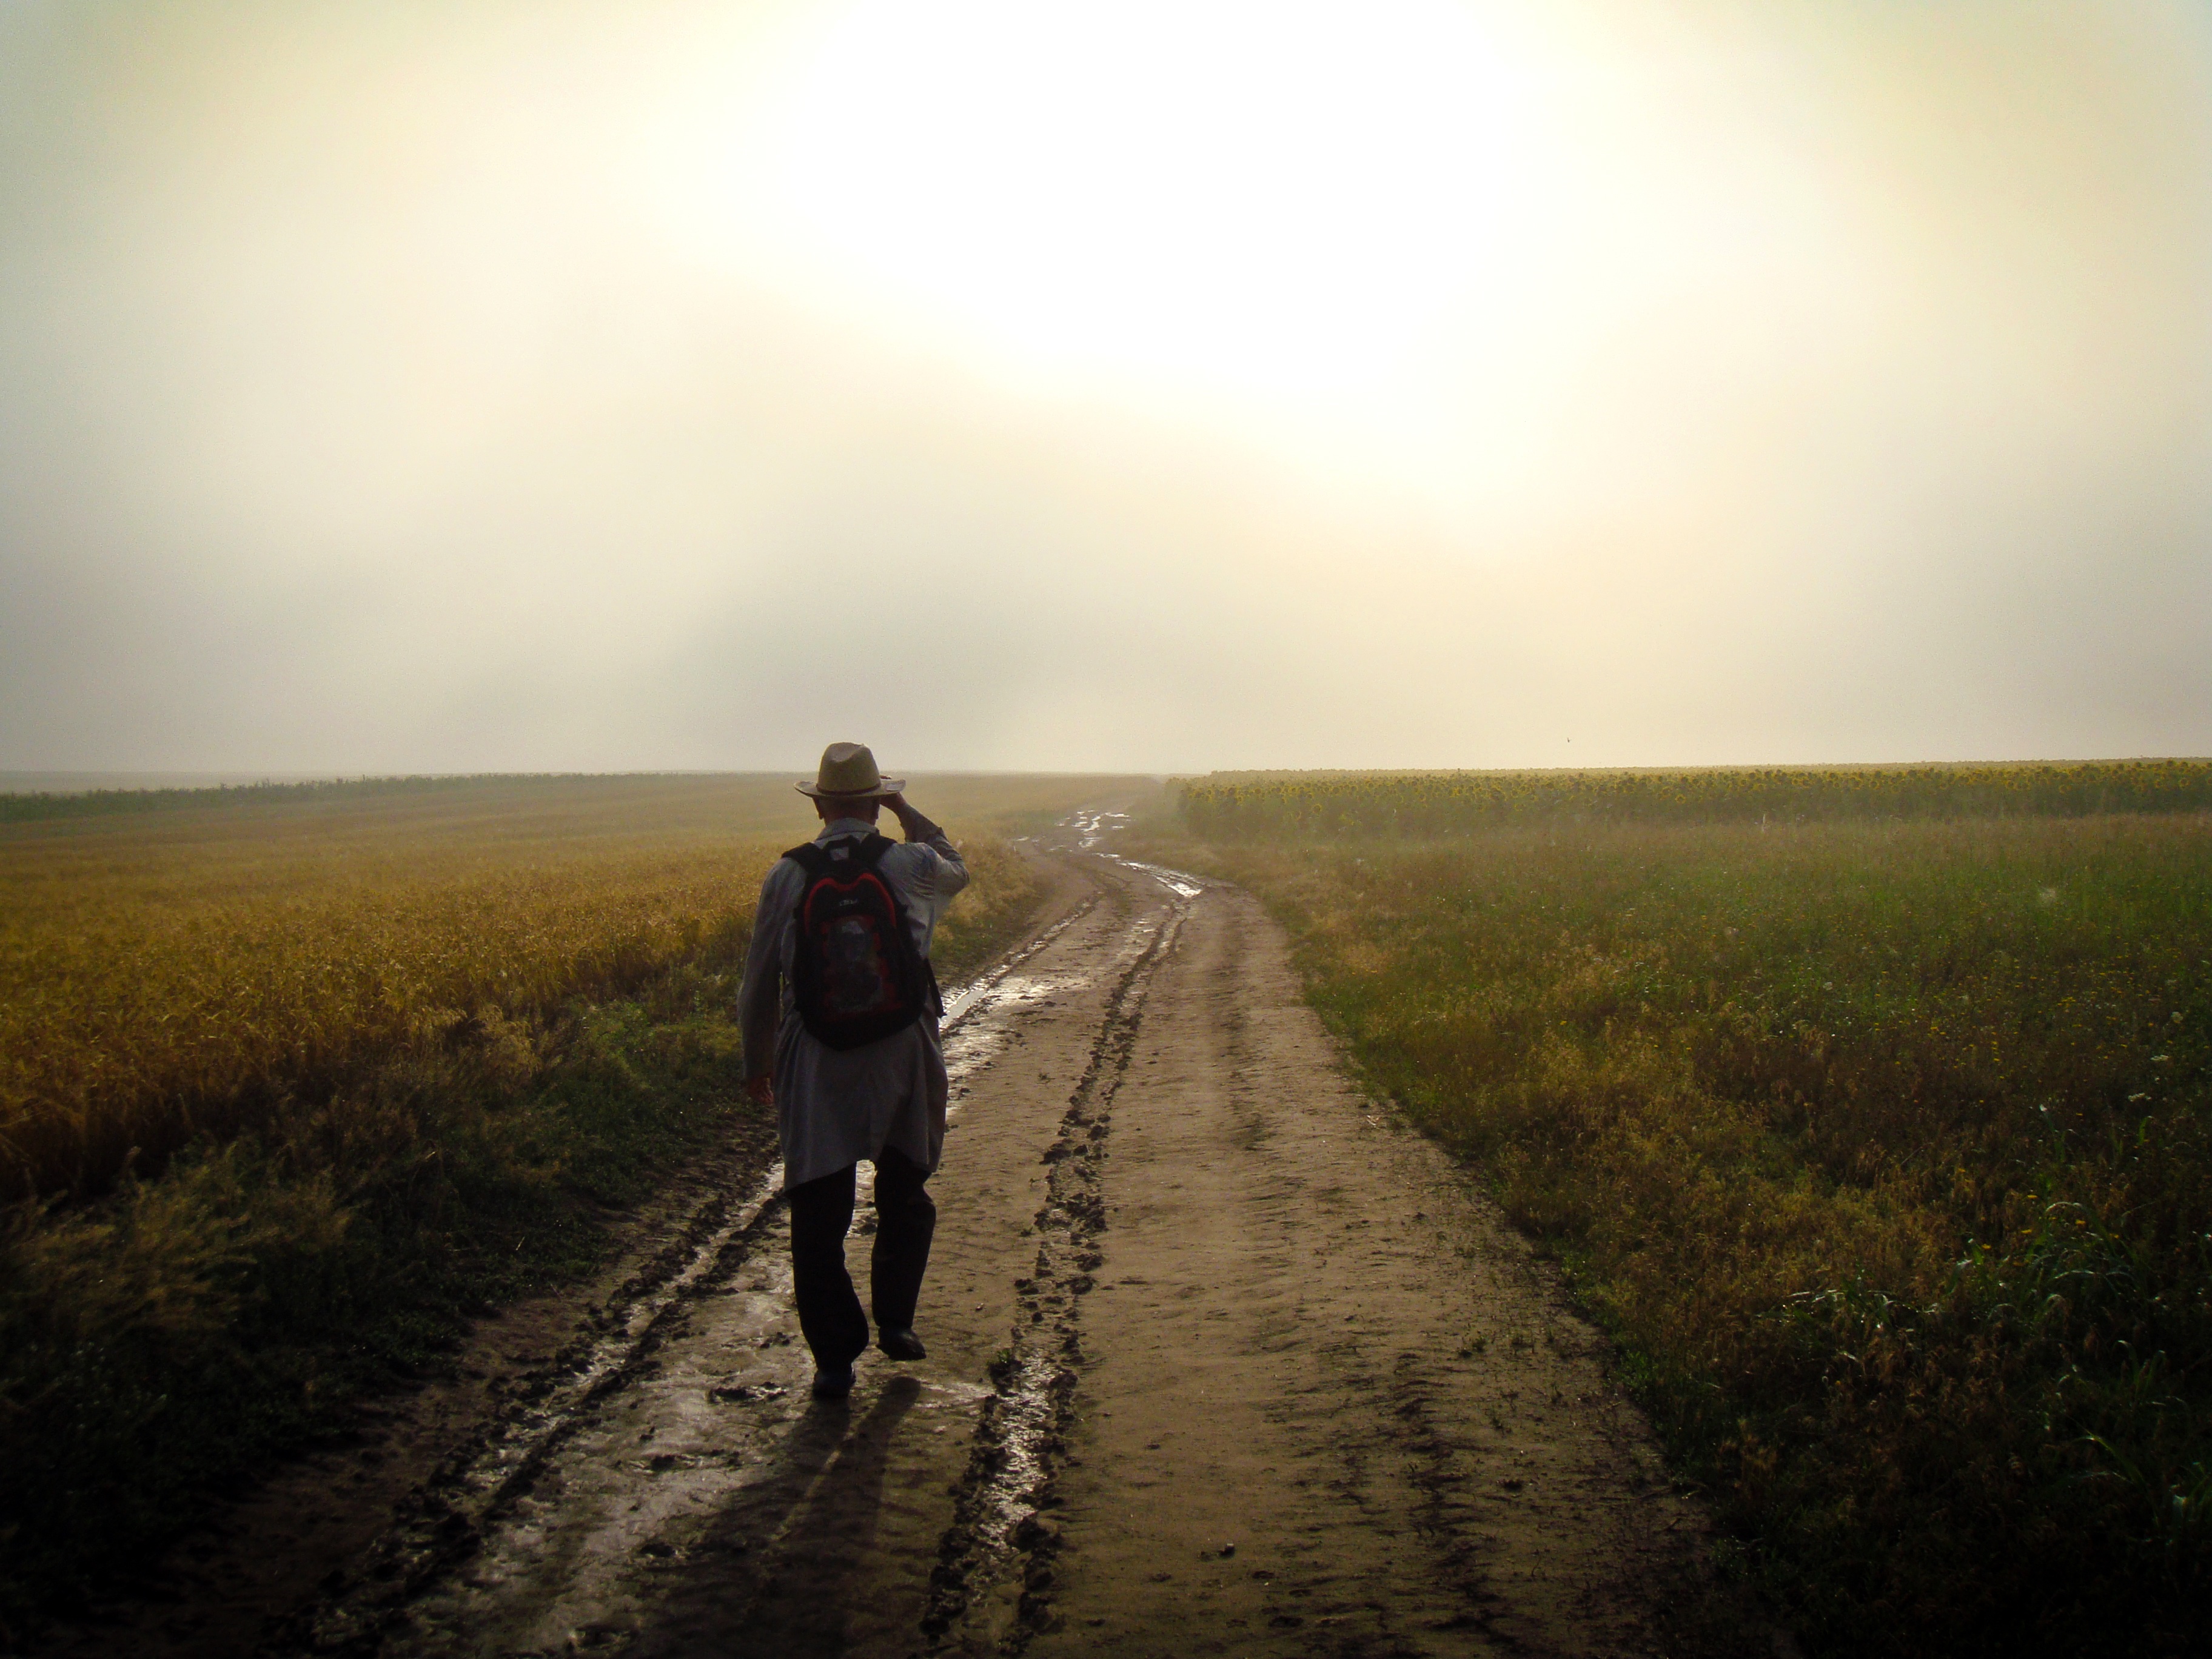
landscape, nature, grass, horizon, walking, mountain, sky, fog, mist, trail, field, sunlight, morning, hill, journey, rural area, open field, atmospheric phenomenon